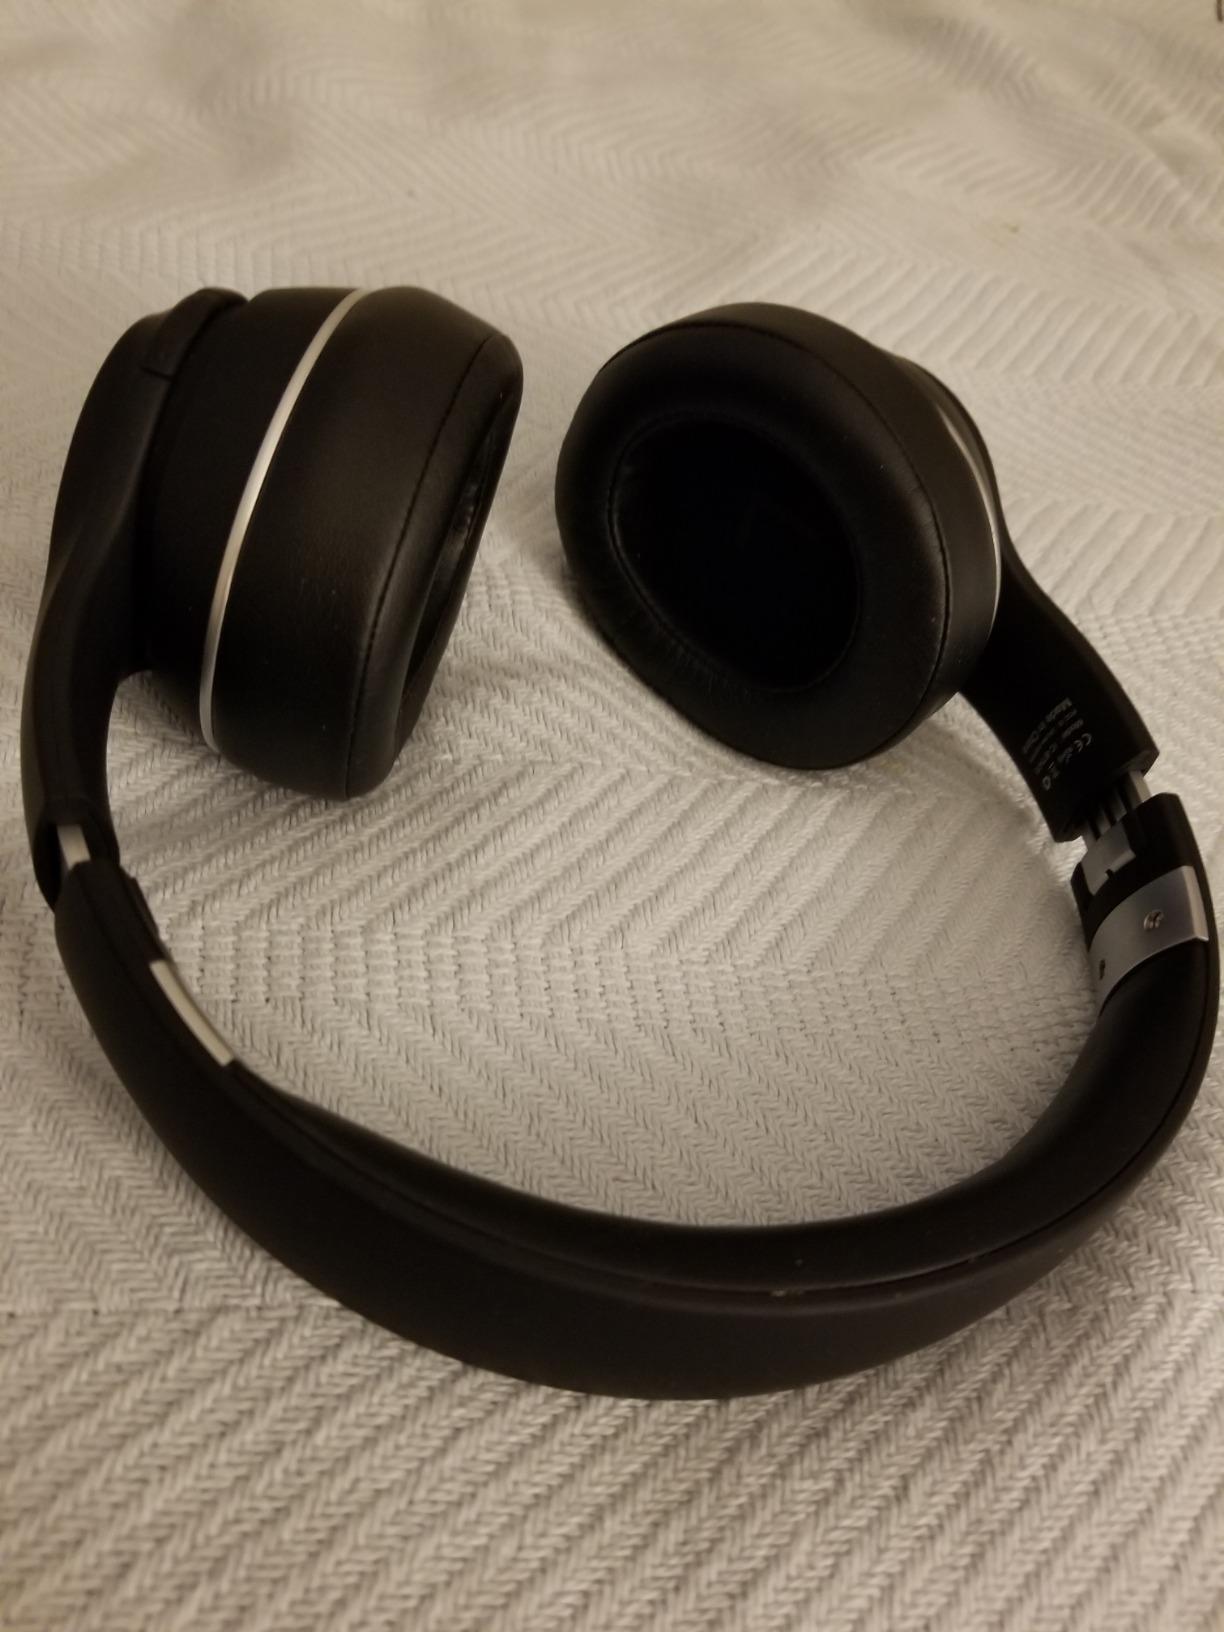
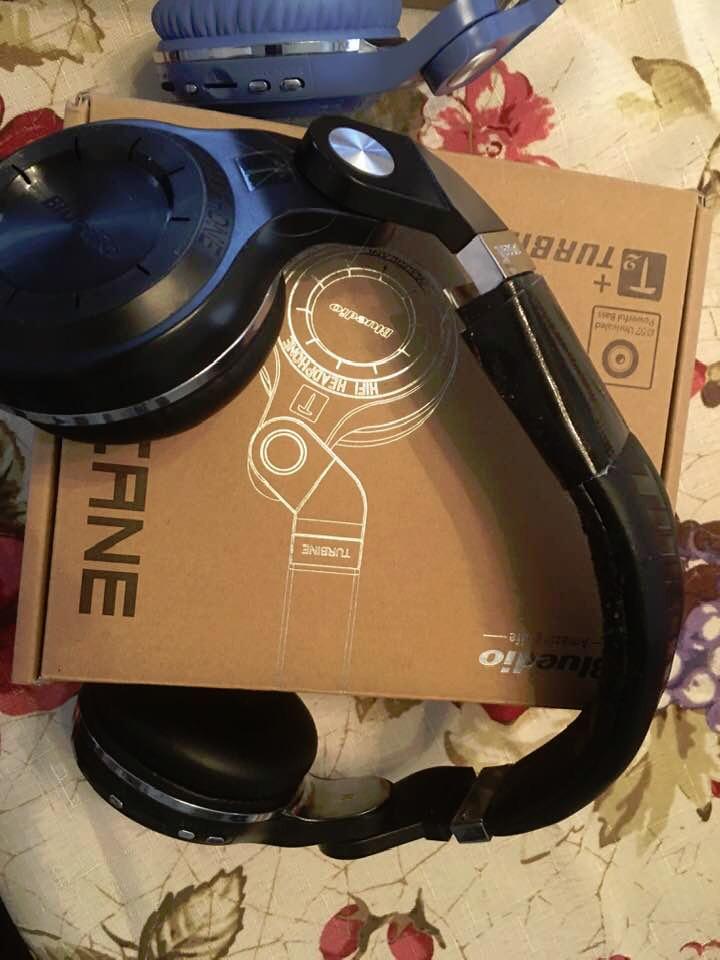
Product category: headphones
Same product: no